Michael Alden Bayard

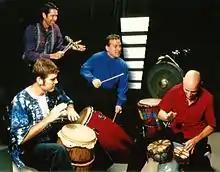
Bayard with "Dream Walker", 1997

Among the varied instruments used in Bayard's performances is the "Aerobell," a metallic part from a satellite that he both strikes and plays with a contrabass bow. In 1996, Bayard expanded the Rhythm Magic concept into a teambuilding and communication training program for corporations, companies, government departments, and boards of directors across the United States.